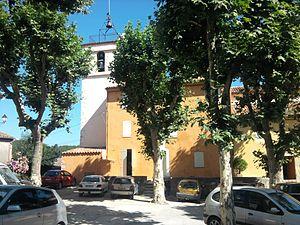
Eglise de Bras (Var), France
Bras est une commune française située en Pays de la Provence verte dans le département du Var, en région Provence-Alpes-Côte d'Azur.